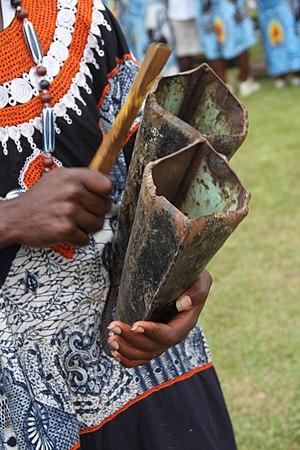
Instrumentiste de la région du nord-ouest du Cameroun présenté lors du Fenac (Festival National des Arts et de la Culture) à Yaoundé au Cameroun This is an image from Cameroon
Les instruments de musique bamilékés en particulier ou des grassfield en général, sont nombreux et divers. Leurs accessoires aussi. Ils peuvent être regroupés par catégorie.
La double cloche — également appelée « double gong » ou « cloche jumelée » — est un instrument de musique de 10 à 85 cm de taille, essentiel dans l'orchestre de musique traditionnel chez les peuples du Grassland et les lamidats de la région du Nord au Cameroun.
Le festival national des arts et de la culture est un festival camerounais institué le 8 avril 1991 par décret présidentiel après le succès du Festival des arts et de la culture organisé en 1988.